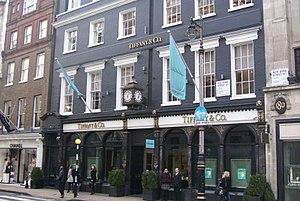
Bond Street est une rue de la ville de Londres. Elle est située dans le district de la Cité de Westminster, dans le quartier de Mayfair.